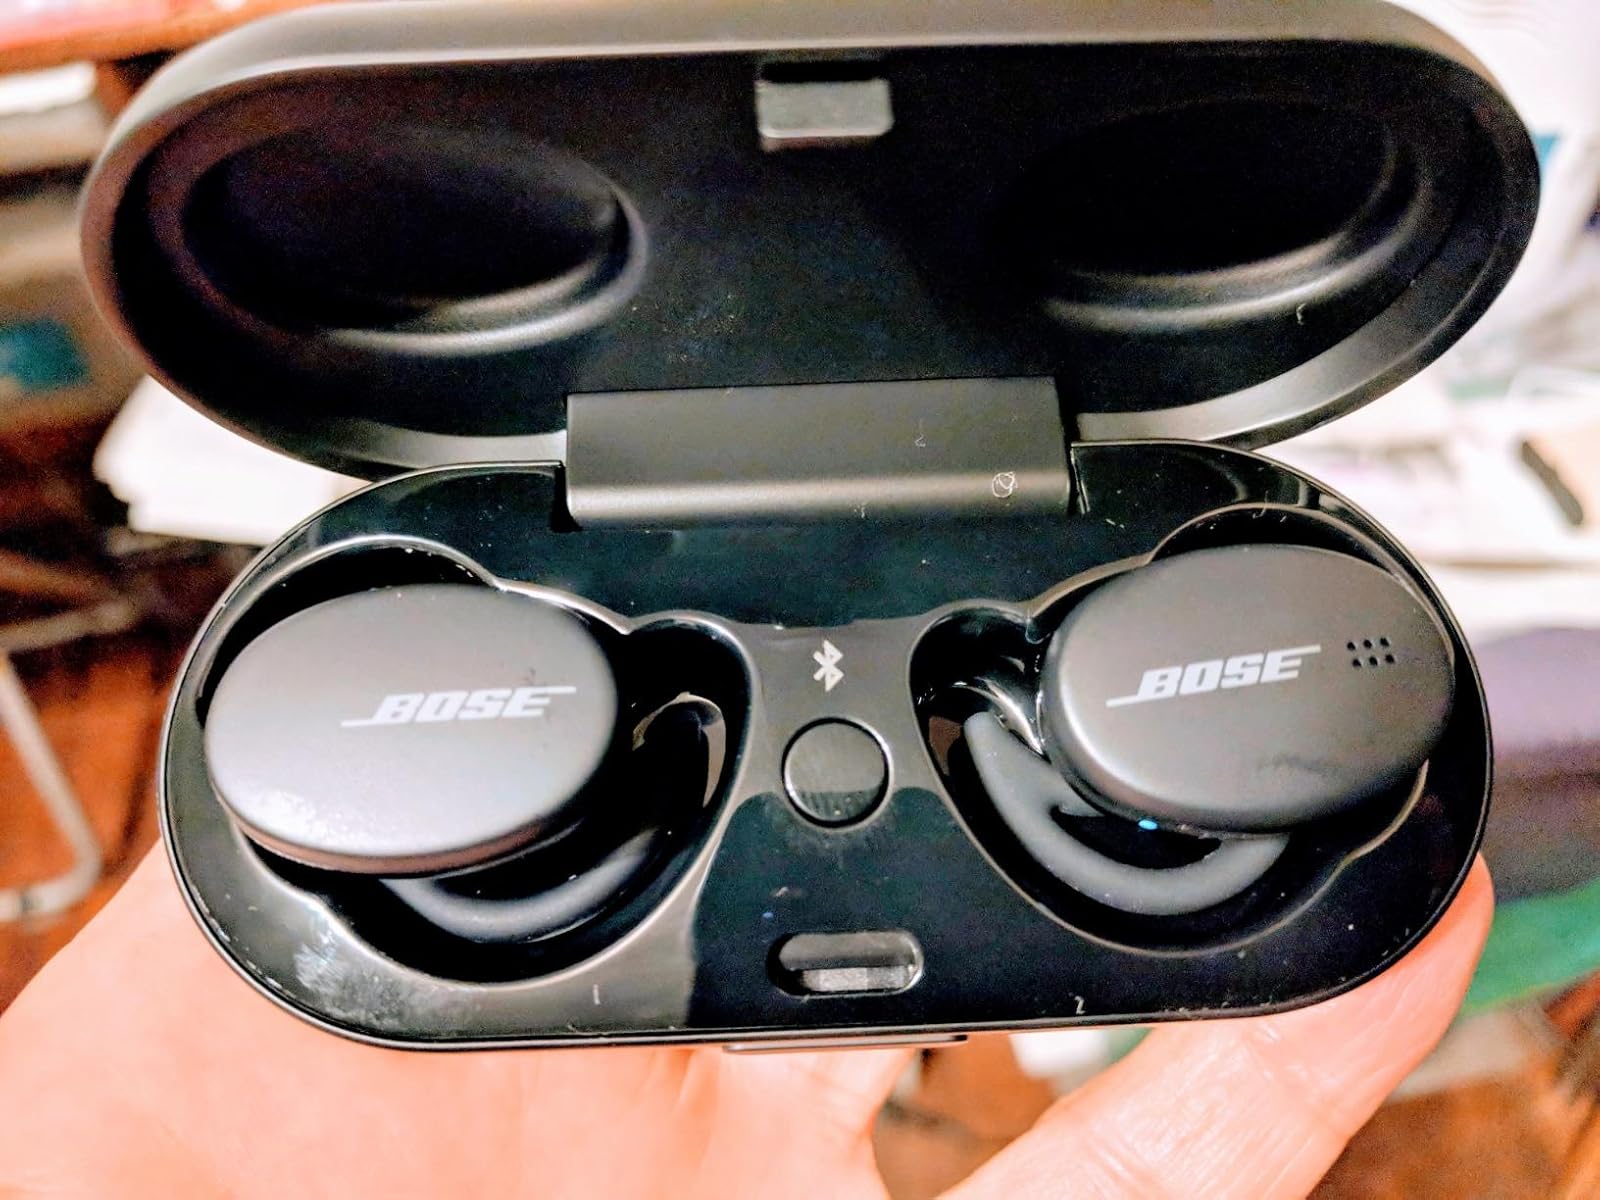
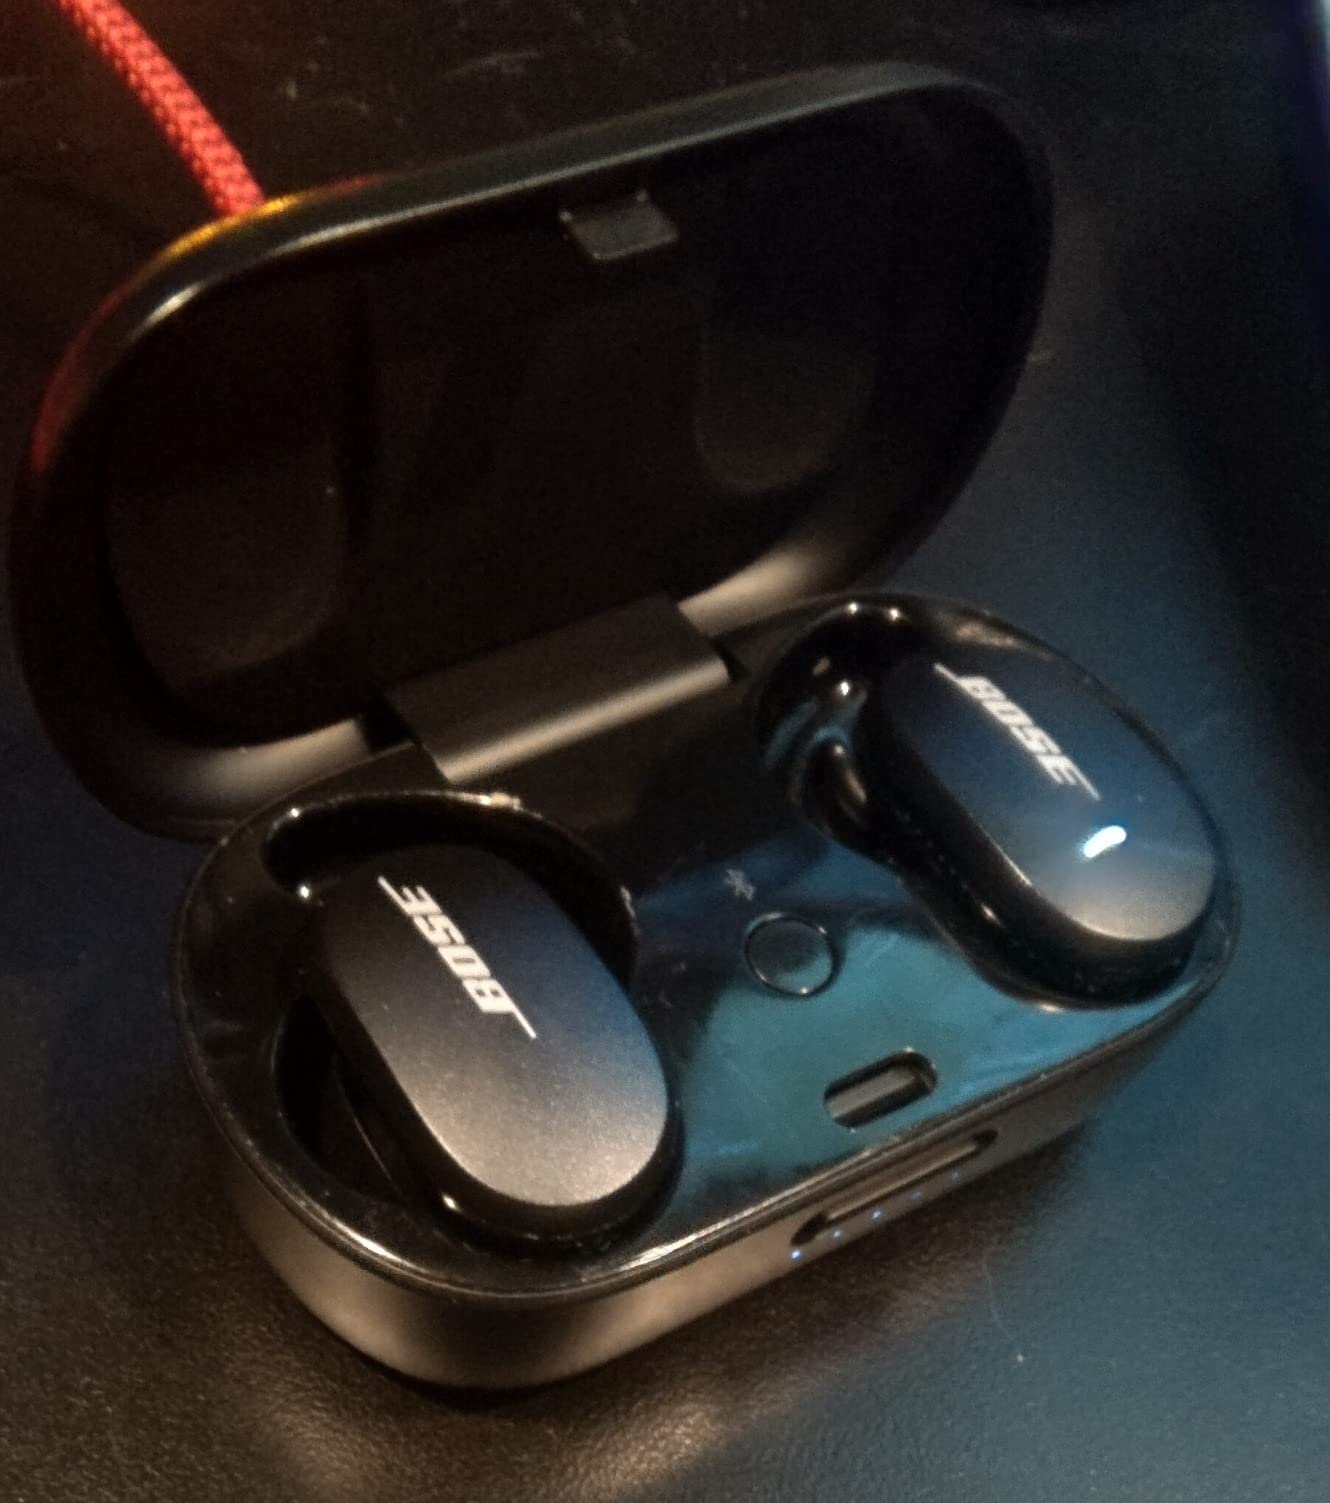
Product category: earbuds
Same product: no